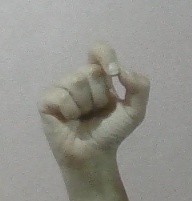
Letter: fa